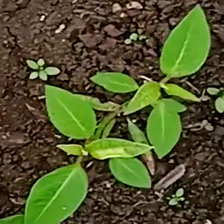
Weed species: Moti_dudhi(Euphorbia_geneculata_L)